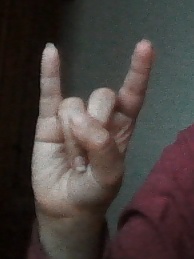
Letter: la